MacGyver (2016 TV series)

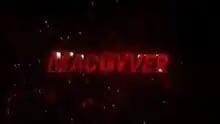
Title card for the fourth and fifth seasons

MacGyver is an American action-adventure television series developed by Peter M. Lenkov that ran on CBS from September 23, 2016 to April 30, 2021, comprising five seasons and 94 episodes. The series stars Lucas Till as the title character, an undercover government agent who prefers to fight crime with ingenious feats of engineering rather than lethal force. It is a reboot of the original series of the same name created by Lee David Zlotoff, which aired from 1985 to 1992. CBS cancelled the show in April 2021; the series finale aired on April 30, 2021.